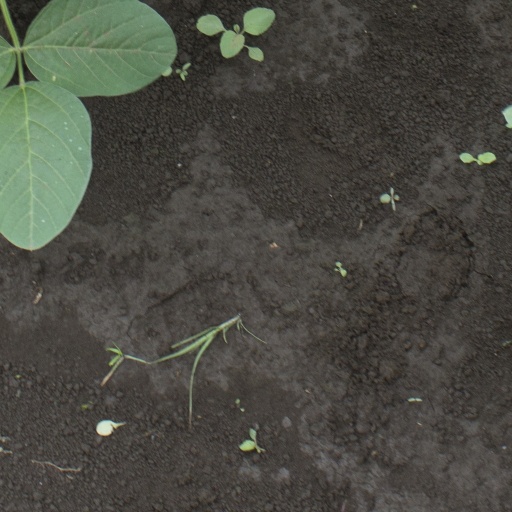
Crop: soybean